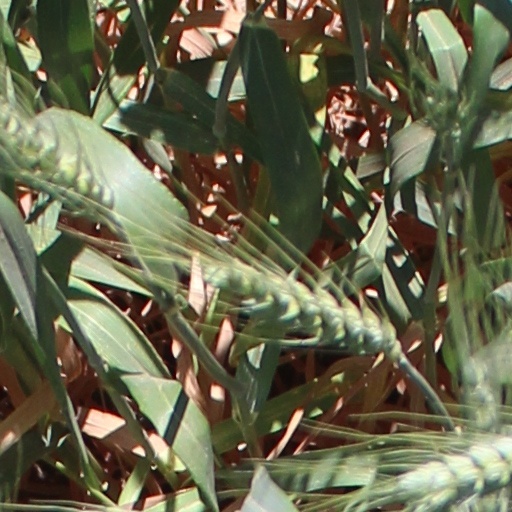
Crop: wheat